Basilica of Saint Mathurin

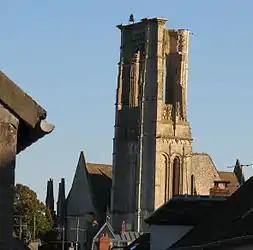
View showing the damaged tower

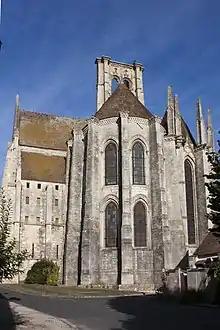
Chevet of the church

The church suffered numerous vicissitudes over the centuries, including fire and damage inflicted by severe storms as well as by marauding armies. Irremediable damage took place during the wars of religion. In October 1567, Guillaume de Beaumont, Chevalier du Boulay (a place near Nemours) snuck into the village at night at the head of 100 armed men and plundered the relics and pillaged the church. The following year, the Comte de Montgomery burned down the church and the village, causing damage which is visible to this day. In 1608, a storm damaged the roof and the stained glass windows; in 1652, the village and the church were pillaged by the troops of the Baron of Entragues; in 1654, a strong wind destroyed half of the roof ; and, in 1674, lightning destroyed the attic of the nave.Another major disaster occurred on 25 September 1675, with the collapse of the northwest pillar of the great tower, which fell into and destroyed part of the nave.